Art Rooijakkers

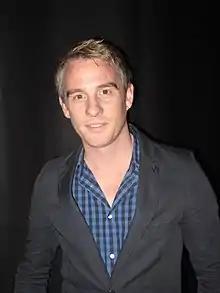
Art Rooijakkers (2012)

Art Rooijakkers (born 29 August 1976) is a Dutch television presenter. He is best known as the presenter of the popular television show "Wie is de Mol?" from 2012 to 2018.